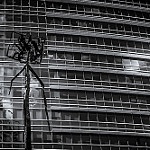
Label: buildings